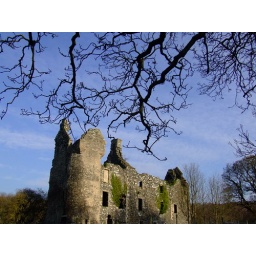
this old derelict house sits on it's own in a field just down from Dundonald Castle ( Ayrshire )